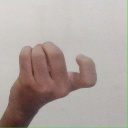
अक्षर: ज